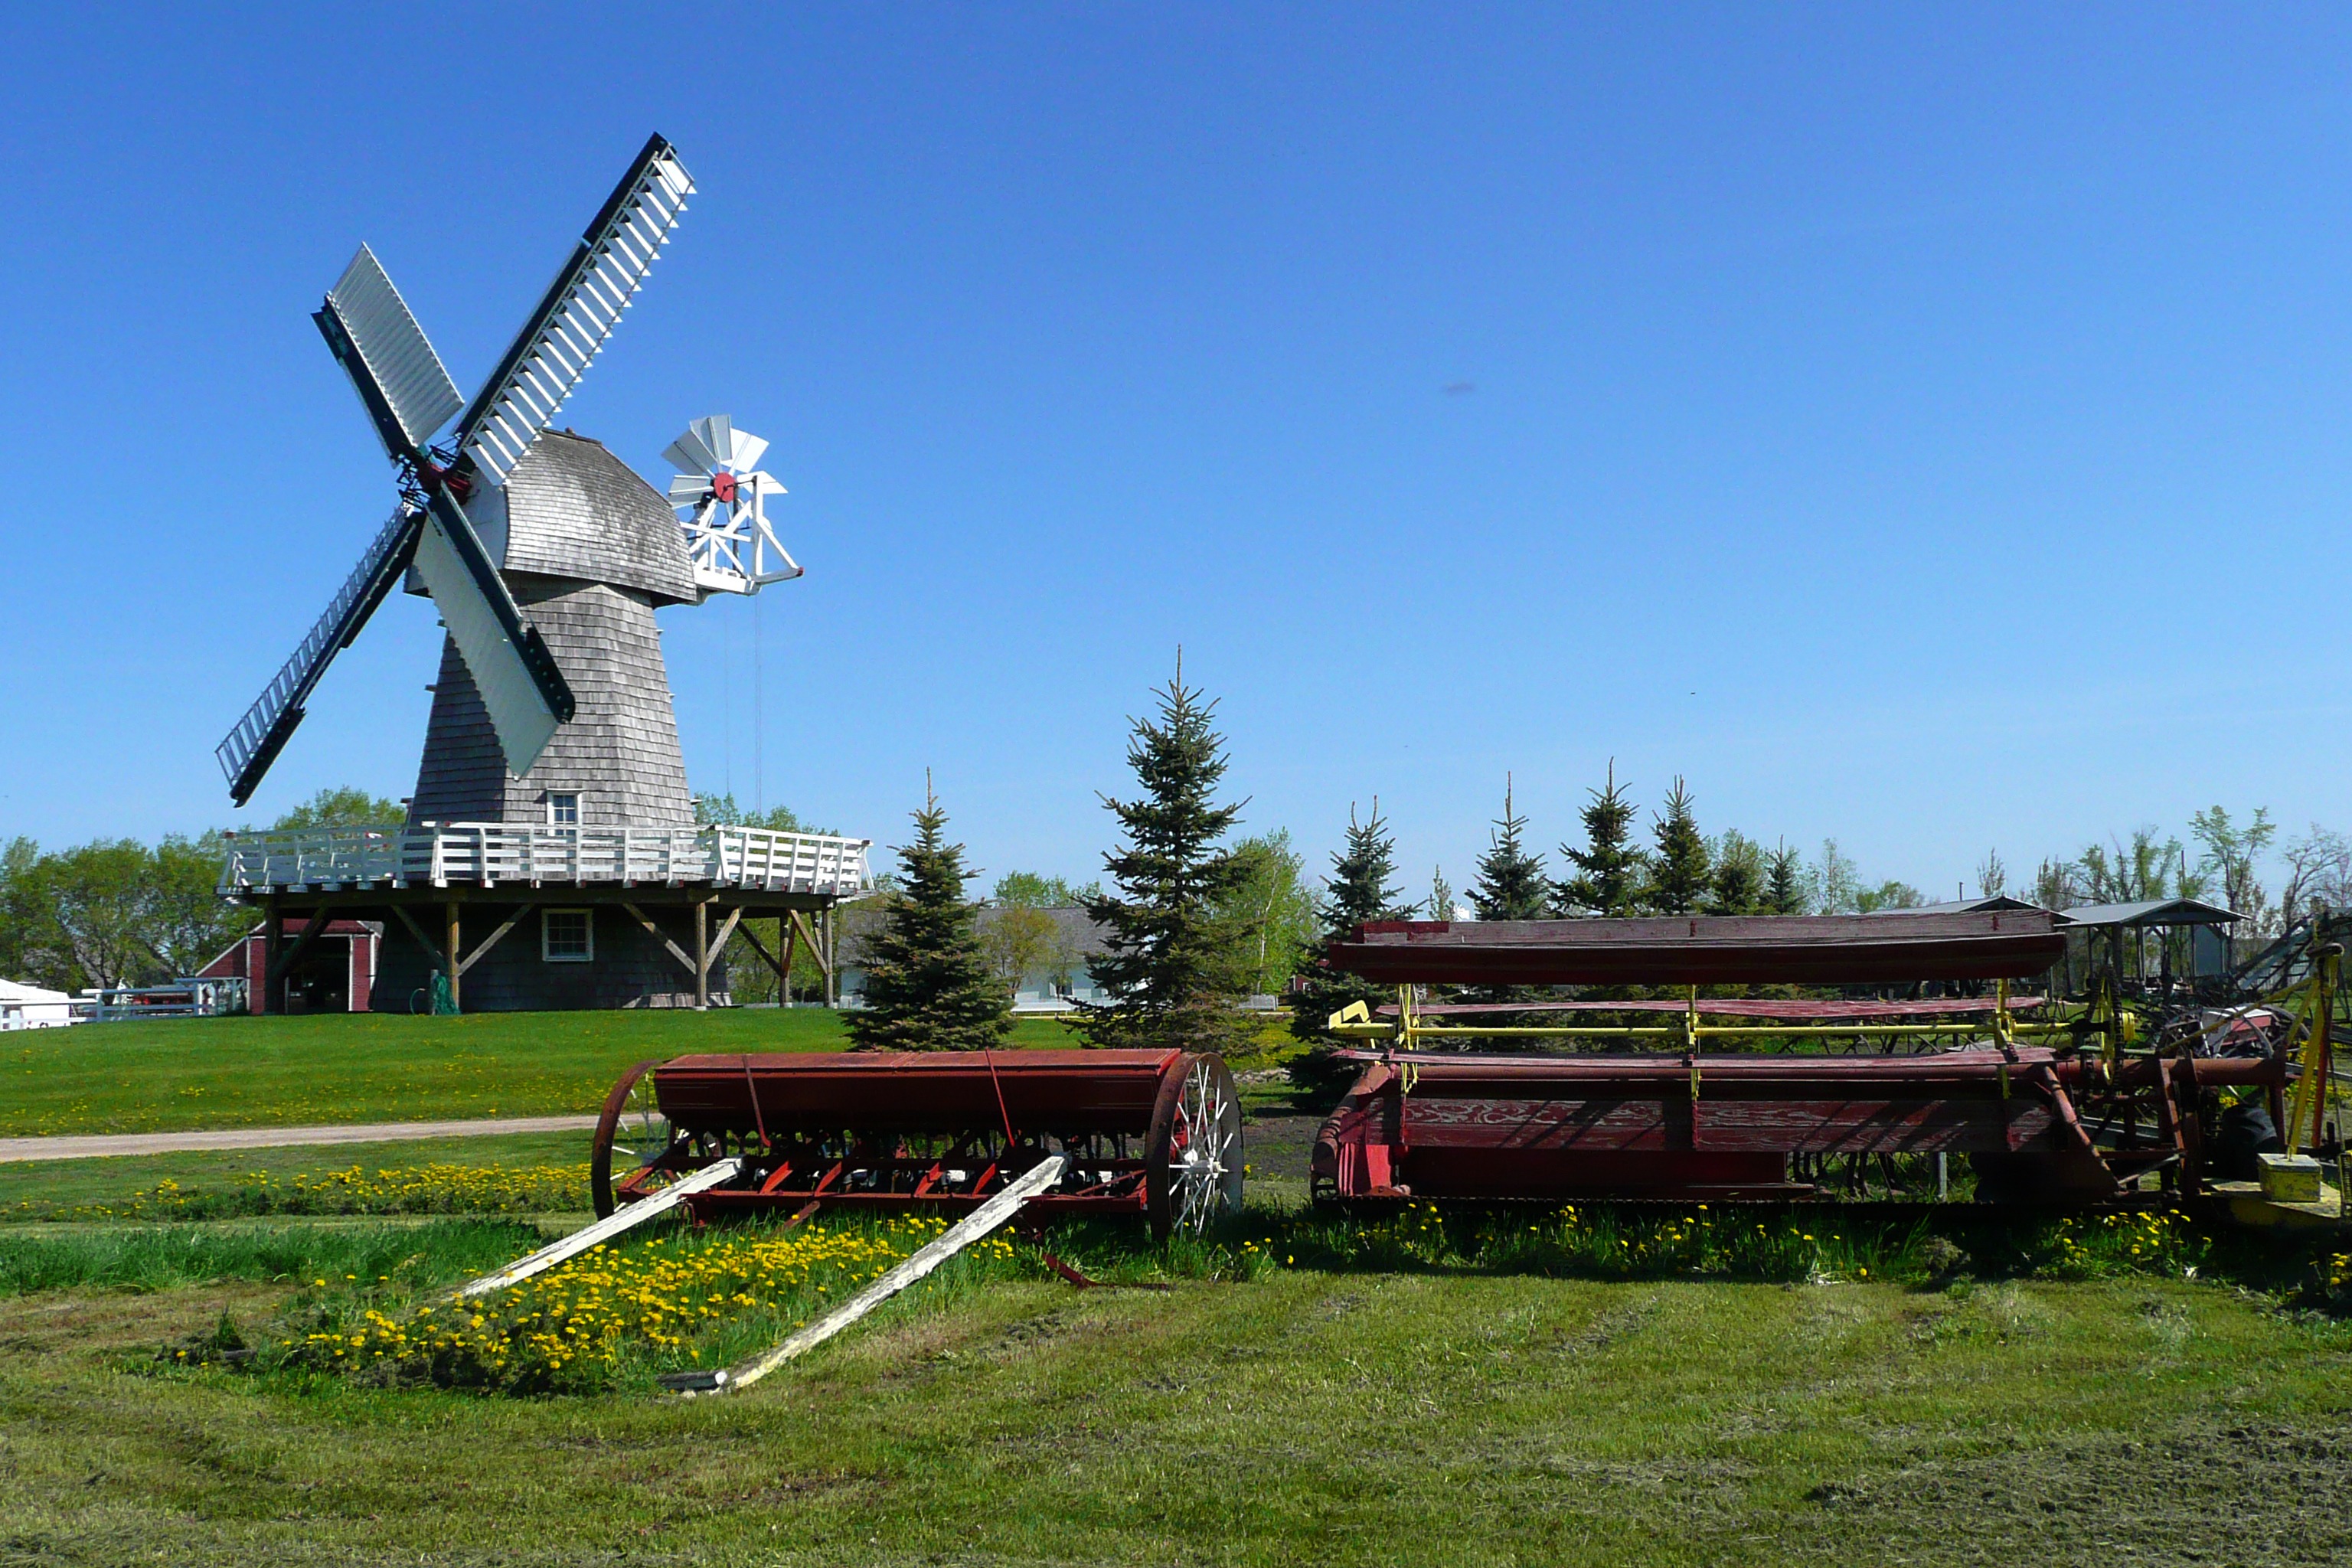
field, farm, windmill, building, vehicle, machine, agriculture, mill, canada, manitoba, rural area, steinbach, mennonite heritage village, farm equipments